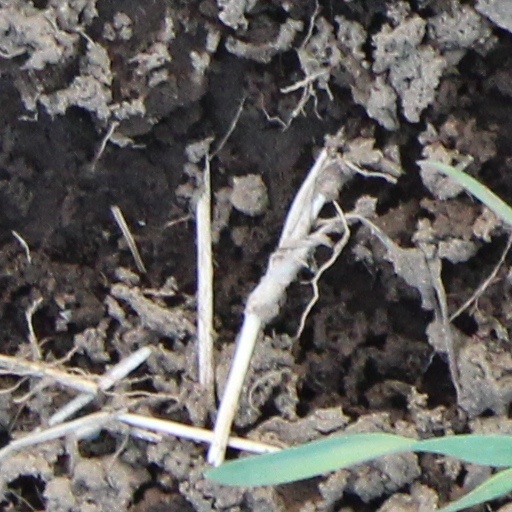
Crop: wheat